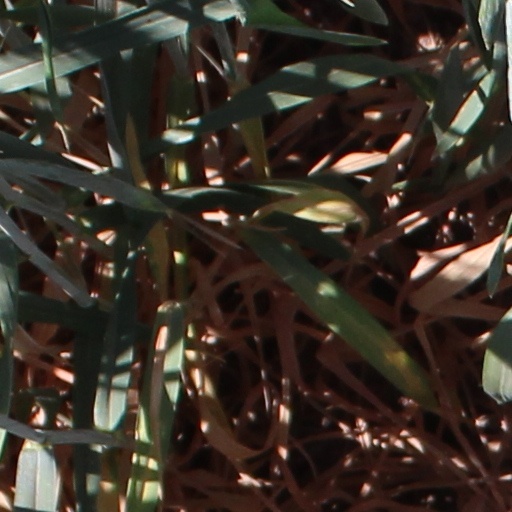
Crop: wheat